Toast (honor)

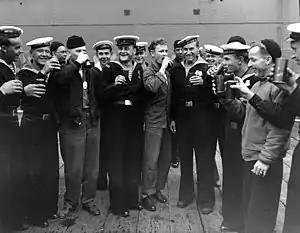
Celebratory drinks for the end of World War II

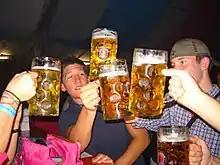
Toasting at Oktoberfest

Toasts are generally offered at times of celebration or commemoration, including certain holidays, such as New Year's Eve. Other occasions include retirement celebrations, housewarming parties, births, etc. The protocol for toasting at weddings is comparatively elaborate and fixed. At a wedding reception, the father of the bride, in his role as host, regularly offers the first toast, thanking the guests for attending, offering tasteful remembrances of the bride's childhood, and wishing the newlyweds a happy life together. The best man usually proposes a toast in the form of best wishes and congratulations to the newlyweds. A best man's toast takes the form of a short speech (3–5 minutes) that combines a mixture of humor and sincerity. The humor often comes in the shape of the best man telling jokes at the groom's expense whilst the sincerity incorporates the praise and complimentary comments that a best man should make about the bride and groom, amongst others. The actual "toast" is then delivered at the end of the speech and is a short phrase wishing the newlyweds a happy, healthy, loving life together. The maid of honor may follow suit, appropriately tailoring her comments to the bride. The groom may offer the final toast, thanking the bride's parents for hosting the wedding, the wedding party for their participation, and finally dedicating the toast to the bridesmaids.